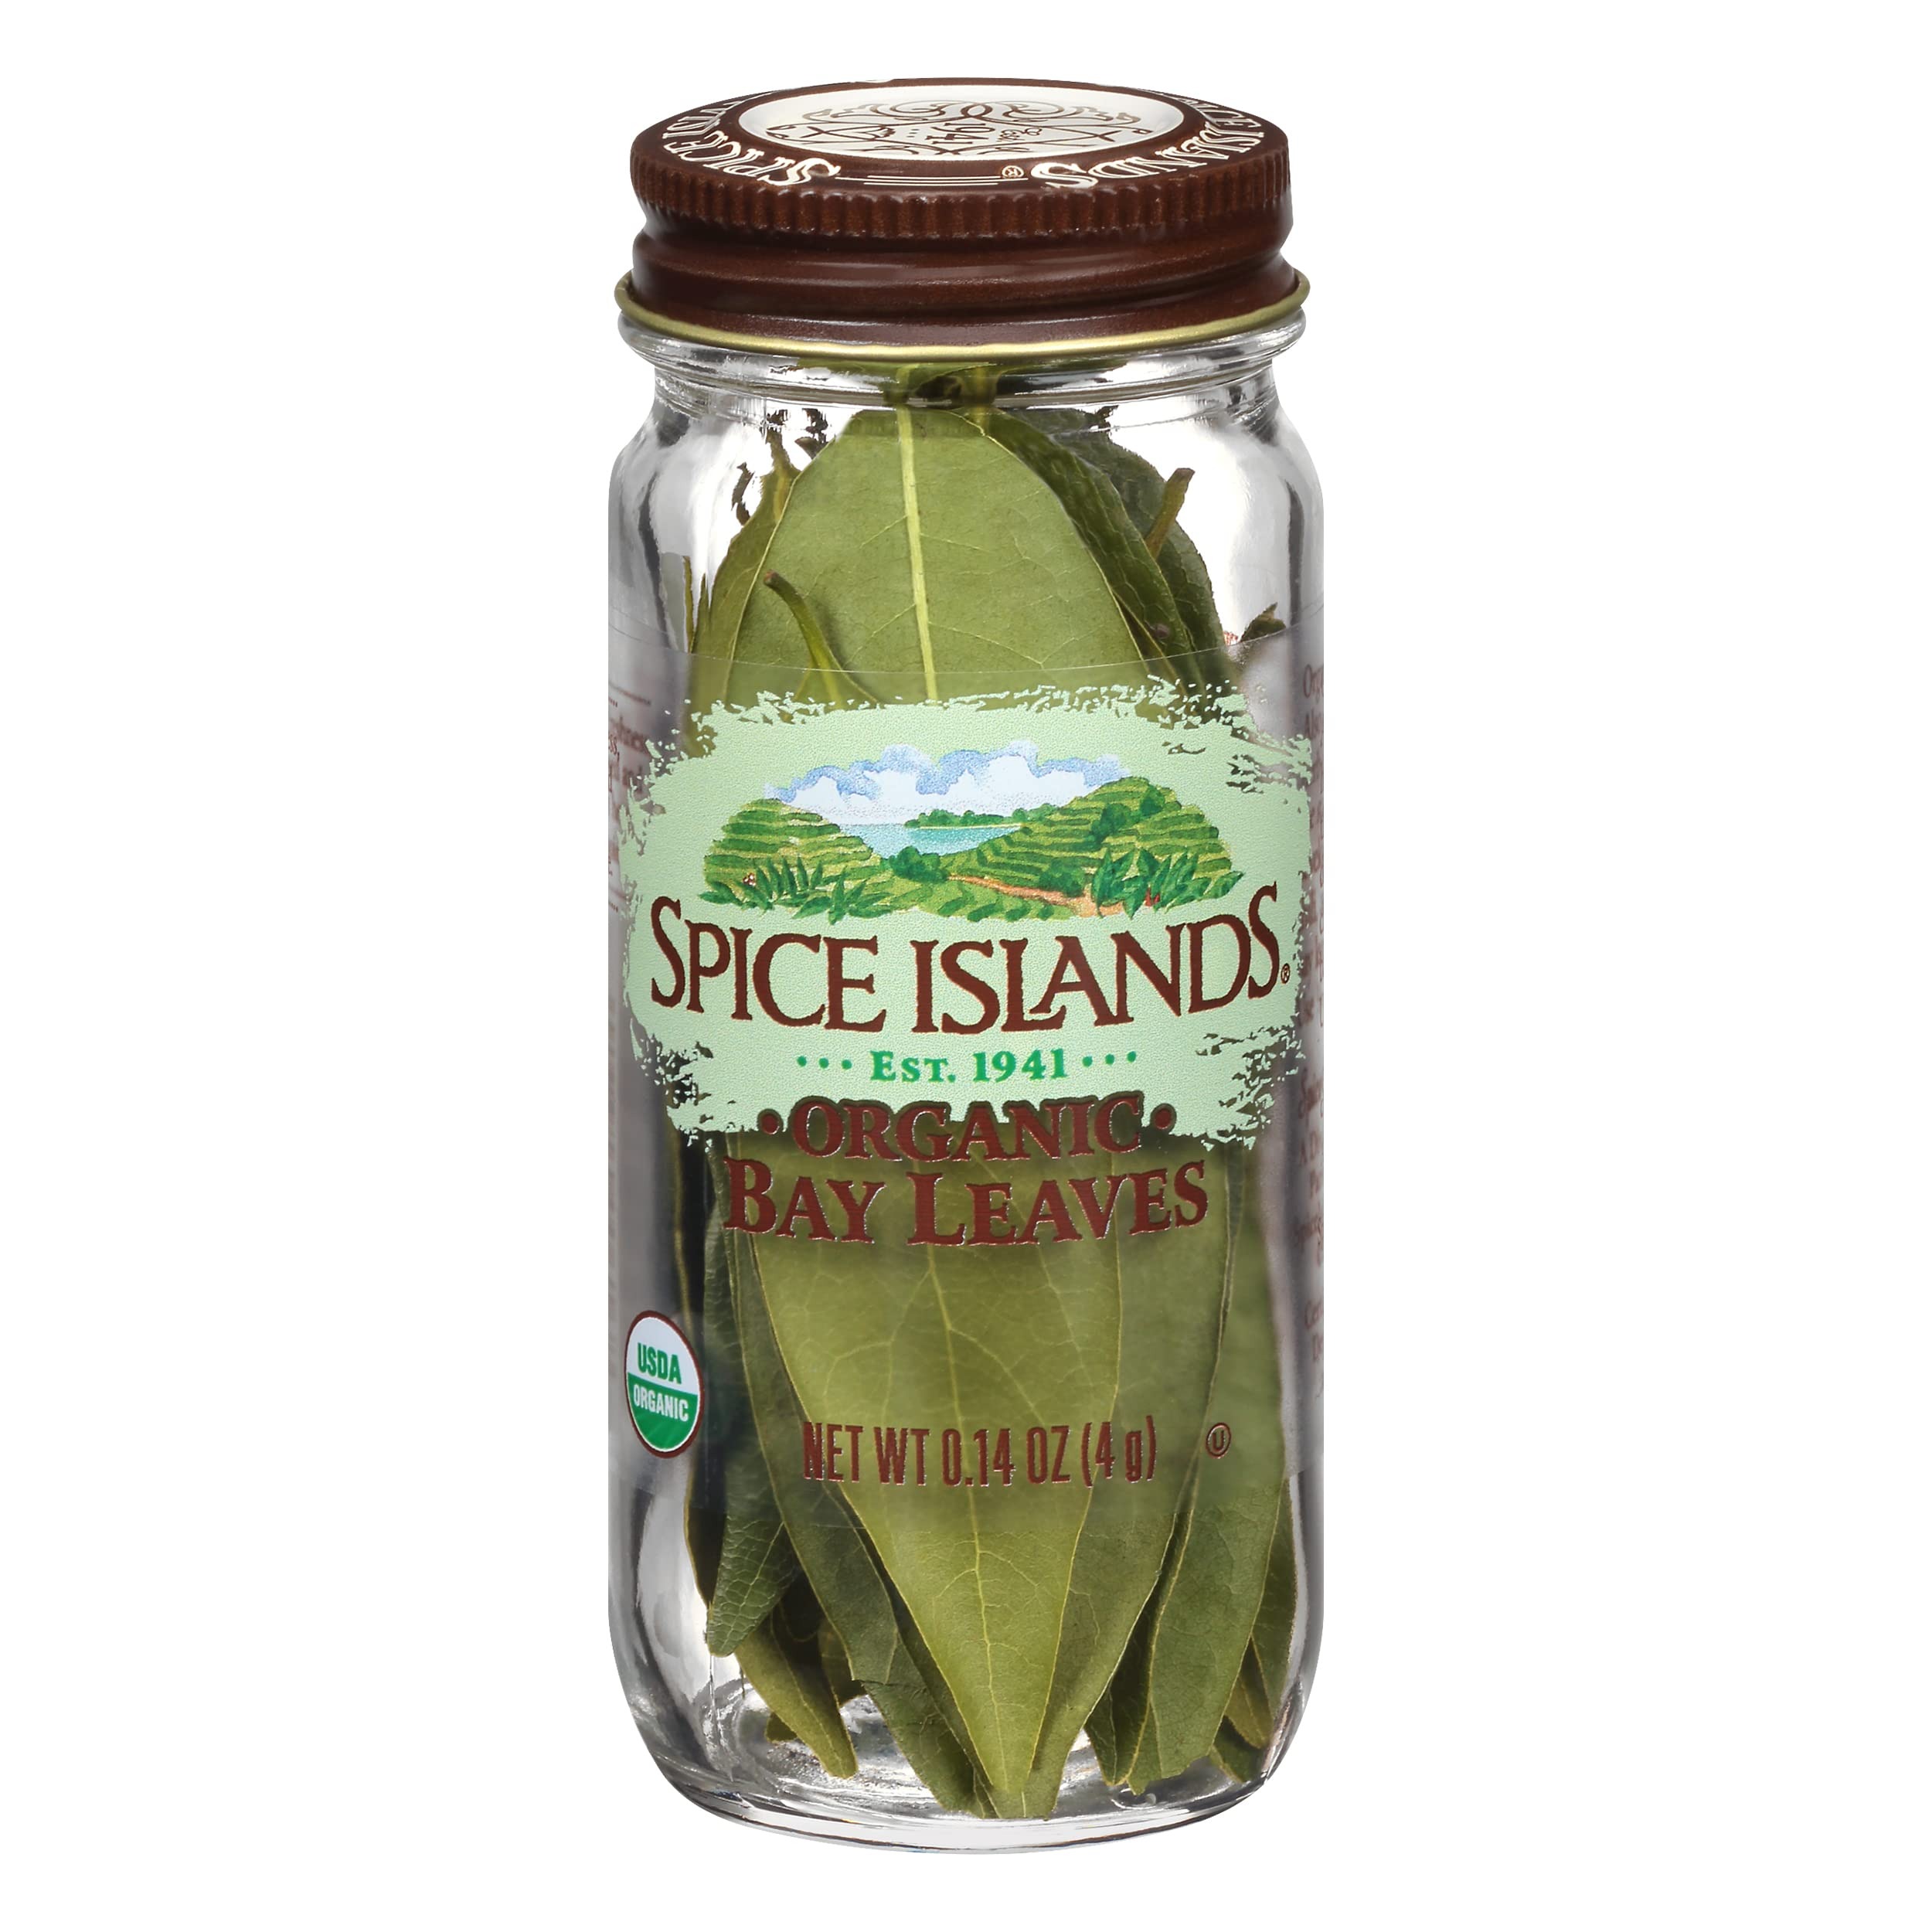
Item Name: Spice Islands Organic Bay Leaves, .14 Ounce
Bullet Point: An essential ingredient in Mediterranean dishes, bay leaves add a sharp, warm flavor to soups, sauces and marinade
Value: 0.14
Unit: Ounce

Price: 16.585